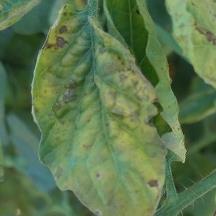
Crop: Tomato
Condition: alternaria-d